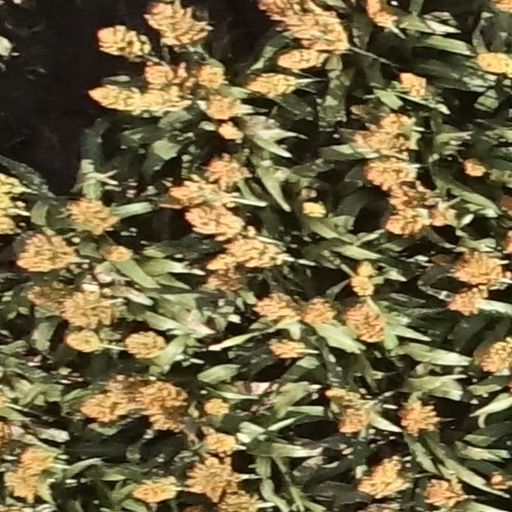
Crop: sorghum